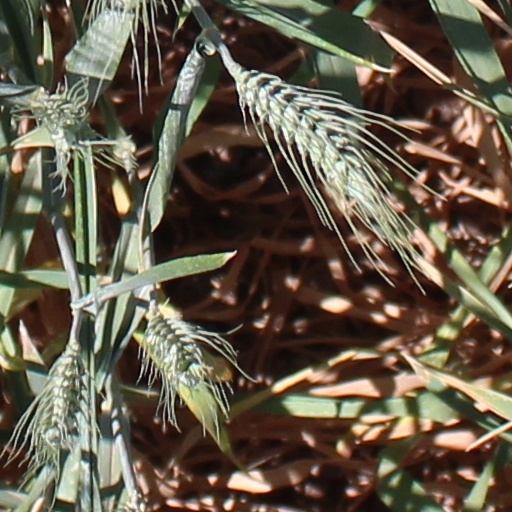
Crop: wheat